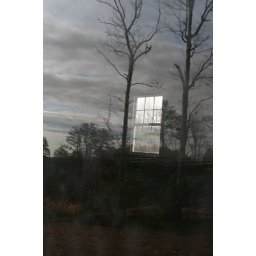
reflection of mountain in antioch church window (established 1878)